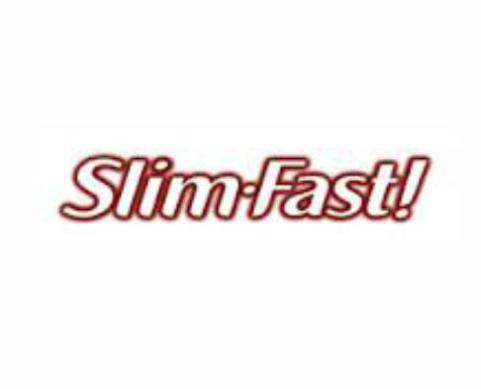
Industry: Food